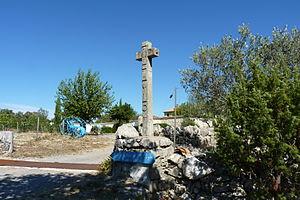
Joyeuse dans le département française de l'Ardèche. Plateau des Grads-Mas Gourdon-Croix de Mission 1816.
Joyeuse est une commune française, située dans le département de l’Ardèche en région Auvergne-Rhône-Alpes.